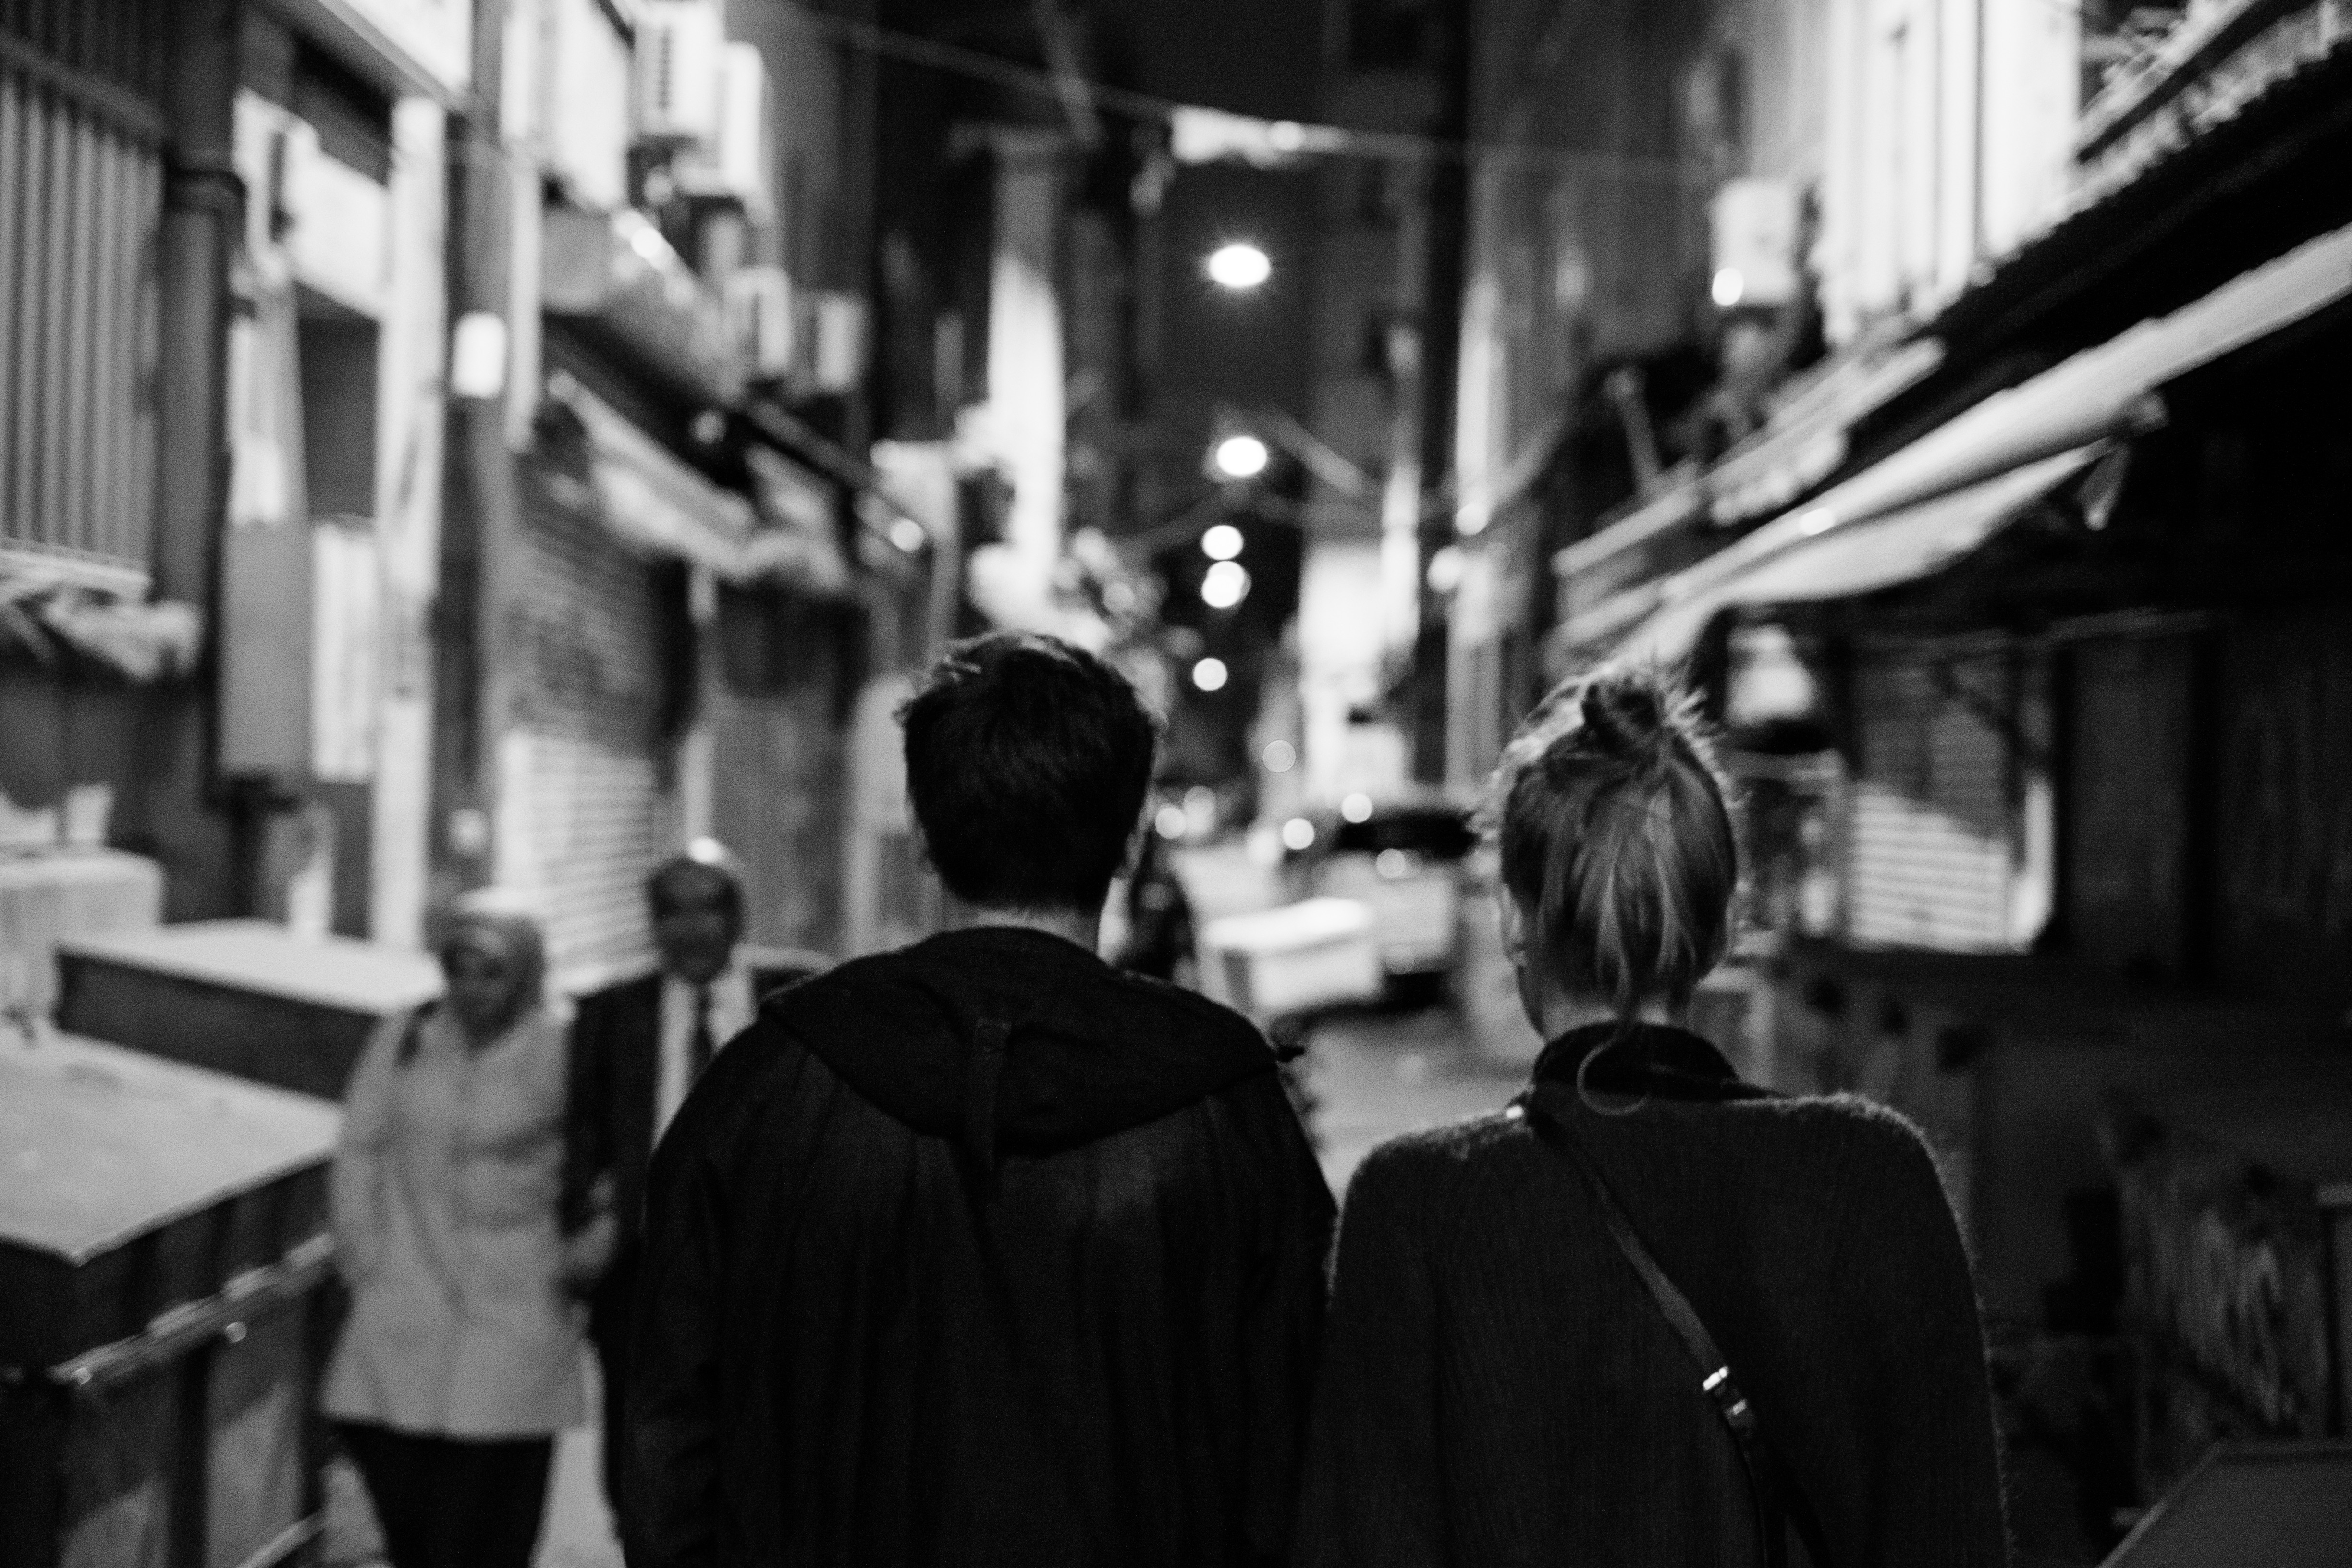
black and white, road, street, photography, film, crowd, black, monochrome, infrastructure, photograph, snapshot, monochrome photography, film noir